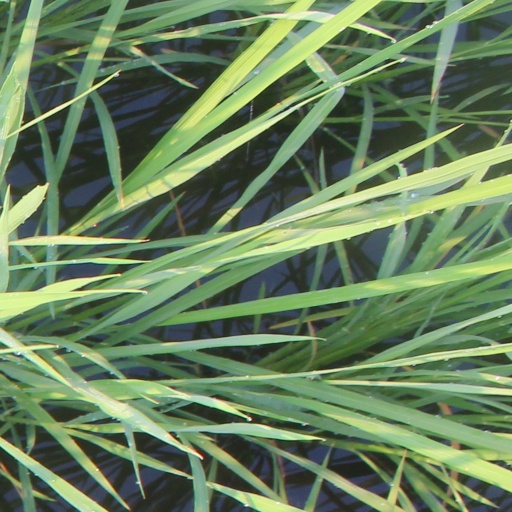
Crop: rice